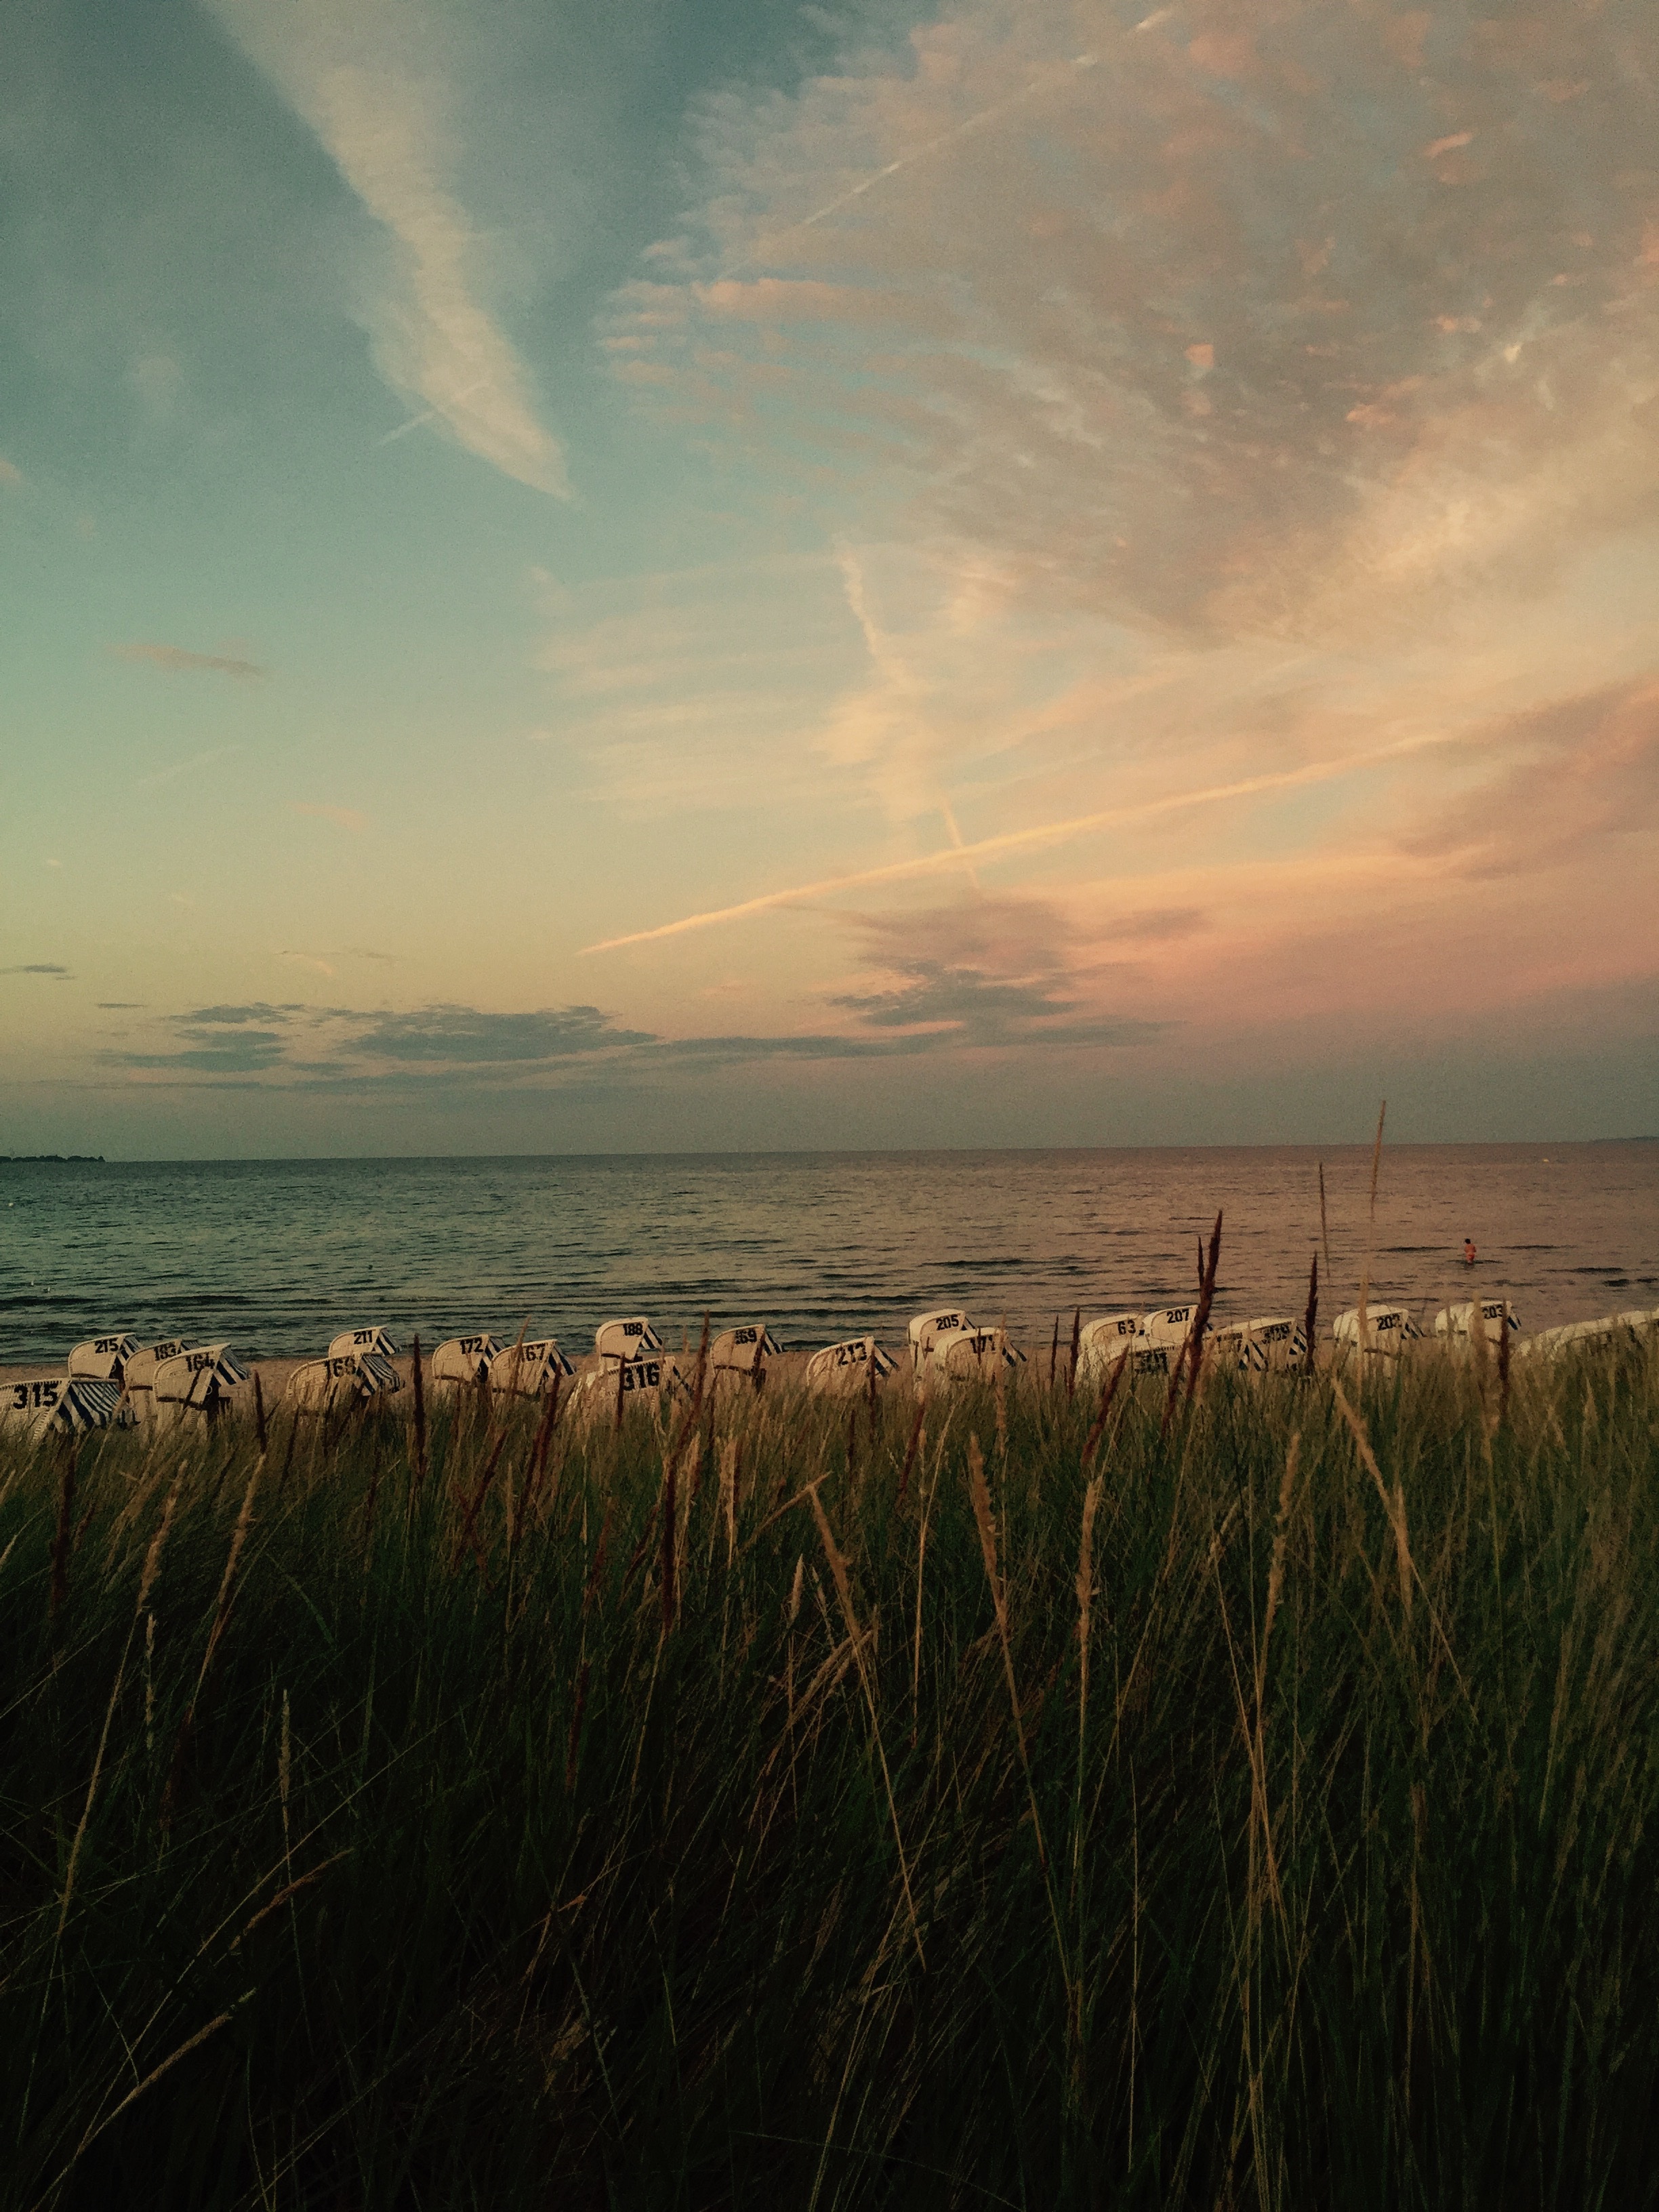
beach, landscape, sea, coast, nature, grass, ocean, horizon, marsh, cloud, sky, sun, sunrise, sunset, field, prairie, sunlight, morning, hill, wave, wind, dawn, dusk, evening, reflection, clouds, wetland, habitat, abendstimmung, meteorological phenomenon, natural environment, atmospheric phenomenon, grass family